University of North Florida School of Music

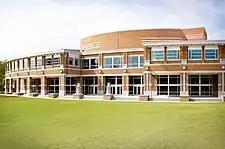
Fine Arts Center

The UNF School of Music is housed in the Fine Arts Center on campus. It was opened in 2001 at a cost of $22 million. The complex comprises the 1,400 seat Lazzara Performance Hall, a 200-seat recital hall, 44 individual practice rooms, and 4 large rehearsal rooms. The Lazzara Performance Hall hosts performances throughout the year from national and international acts.